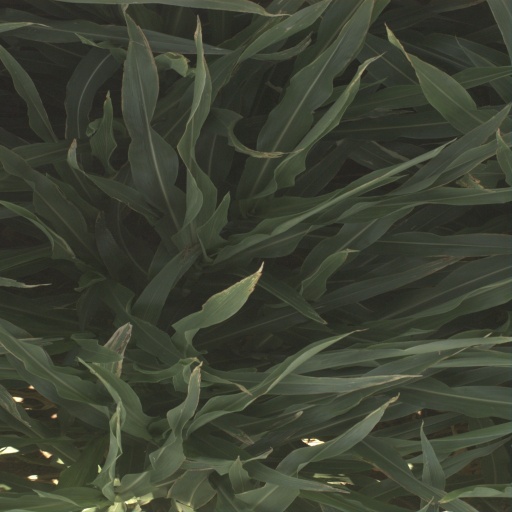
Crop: sorghum